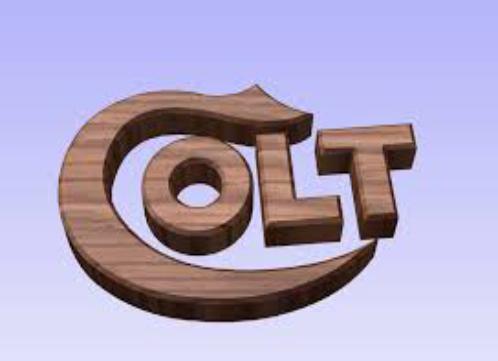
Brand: Colt
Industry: Others